Paige Peterson

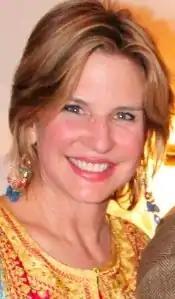
Paige Peterson

Paige Matthews Peterson (born March 19, 1955, in Marin County, California) is an American artist, author and photojournalist who has written extensively about the Middle East. She is the former executive vice president to the Huntsman Cancer Foundation. She is the daughter-in-law of billionaire and former US Secretary of Commerce Peter George Peterson. She now lives and works in New York City, California and East Hampton, Long Island. Paige Peterson is a contributing writer and photojournalist for Marin Magazine, New York Social Diary and the National Council on U.S.-Arab Relations.